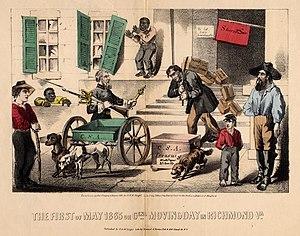
Le Commonwealth de la Virginie est une partie importante des États Confédérés durant la guerre de Sécession. En tant d'État esclavagiste, la Virginie, convoque une convention de l'État pour faire face à la crise de la sécession qui s'ouvre le 13 février 1861, une semaine seulement après la formation de la Confédération par les sept États sécessionnistes. La convention délibère pendant plusieurs semaines, avec une prééminence des délégués de l'Union, et ne vote pas une motion en faveur de la sécession le 4 avril 1861. L'opinion évolue après le 15 avril 1861, lorsque le président des États-Unis Abraham Lincoln lance un appel pour lever des troupes de tous les états, encore dans l'Union en réponse à la prise du fort Sumter par la Confédération. Le 17 avril 1861, la convention de Virginie vote pour déclarer la sécession de l'Union, dans l'attente de la ratification de cette décision par les électeurs.